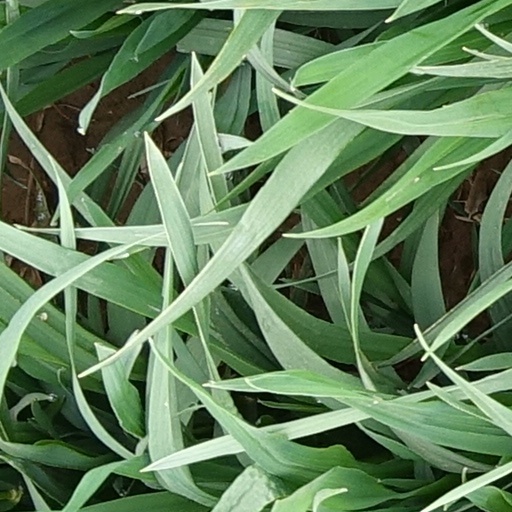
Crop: wheat